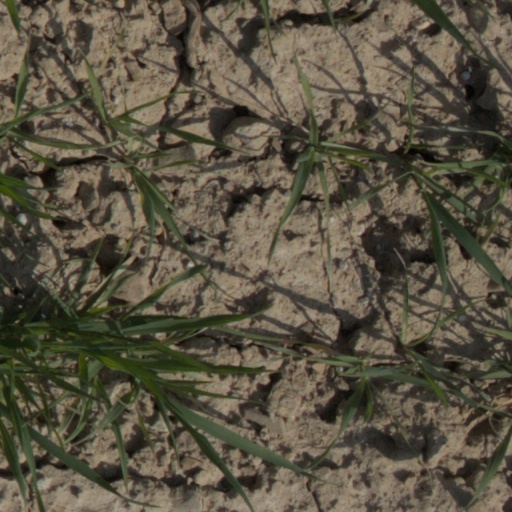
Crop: wheat